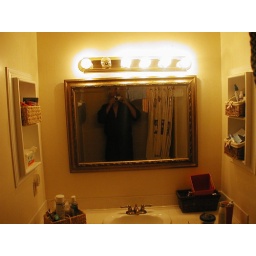
The new mirror with a good looking guy standing in the bath tup wearing his robe